Thomas Ammann

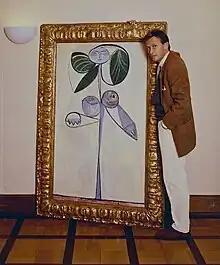
Thomas Ammann at his Zurich gallery, 1989

In 1977, Ammann co-founded Thomas Ammann Fine Art with his sister Doris Amann (1944–2021). The gallery specialized in modern art and impressionist works created between 1870 and 1960. Its patrons included Giovanni Agnelli, Gustavo Cisneros, David Geffen, Ronald Lauder, Dinos Martinos, Samuel Newhouse Jr, Stavros Niarchos, Ronald Perelman, Yves Saint Laurent and Baron Hans Heinrich Thyssen-Bornemisza.